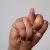
The image shows a hand gesture representing the letter 'N' in Indian Sign Language.